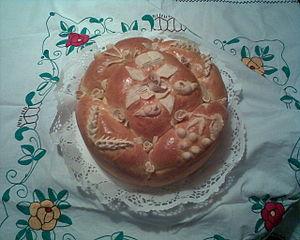
Slava est une tradition religieuse de l'Église orthodoxe serbe qui célèbre le jour de la fête du Saint patron de la famille. Le mot slava pourrait être traduit par « gloire » ou « louange » ou « Glorieux ».